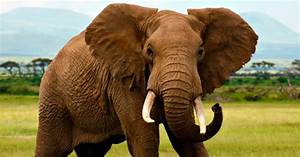
Label: elephant